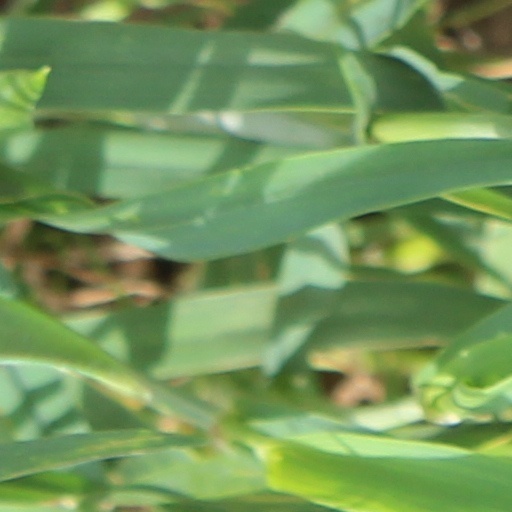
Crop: wheat